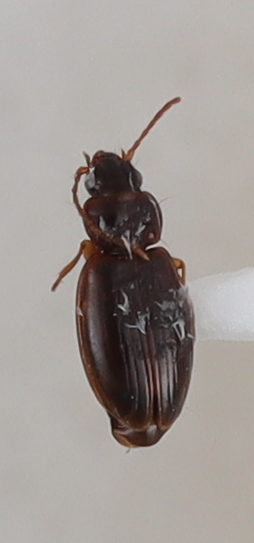
Scientific name: Trechus obtusus
Plot: 2
Trap: E
Collected: 20240703